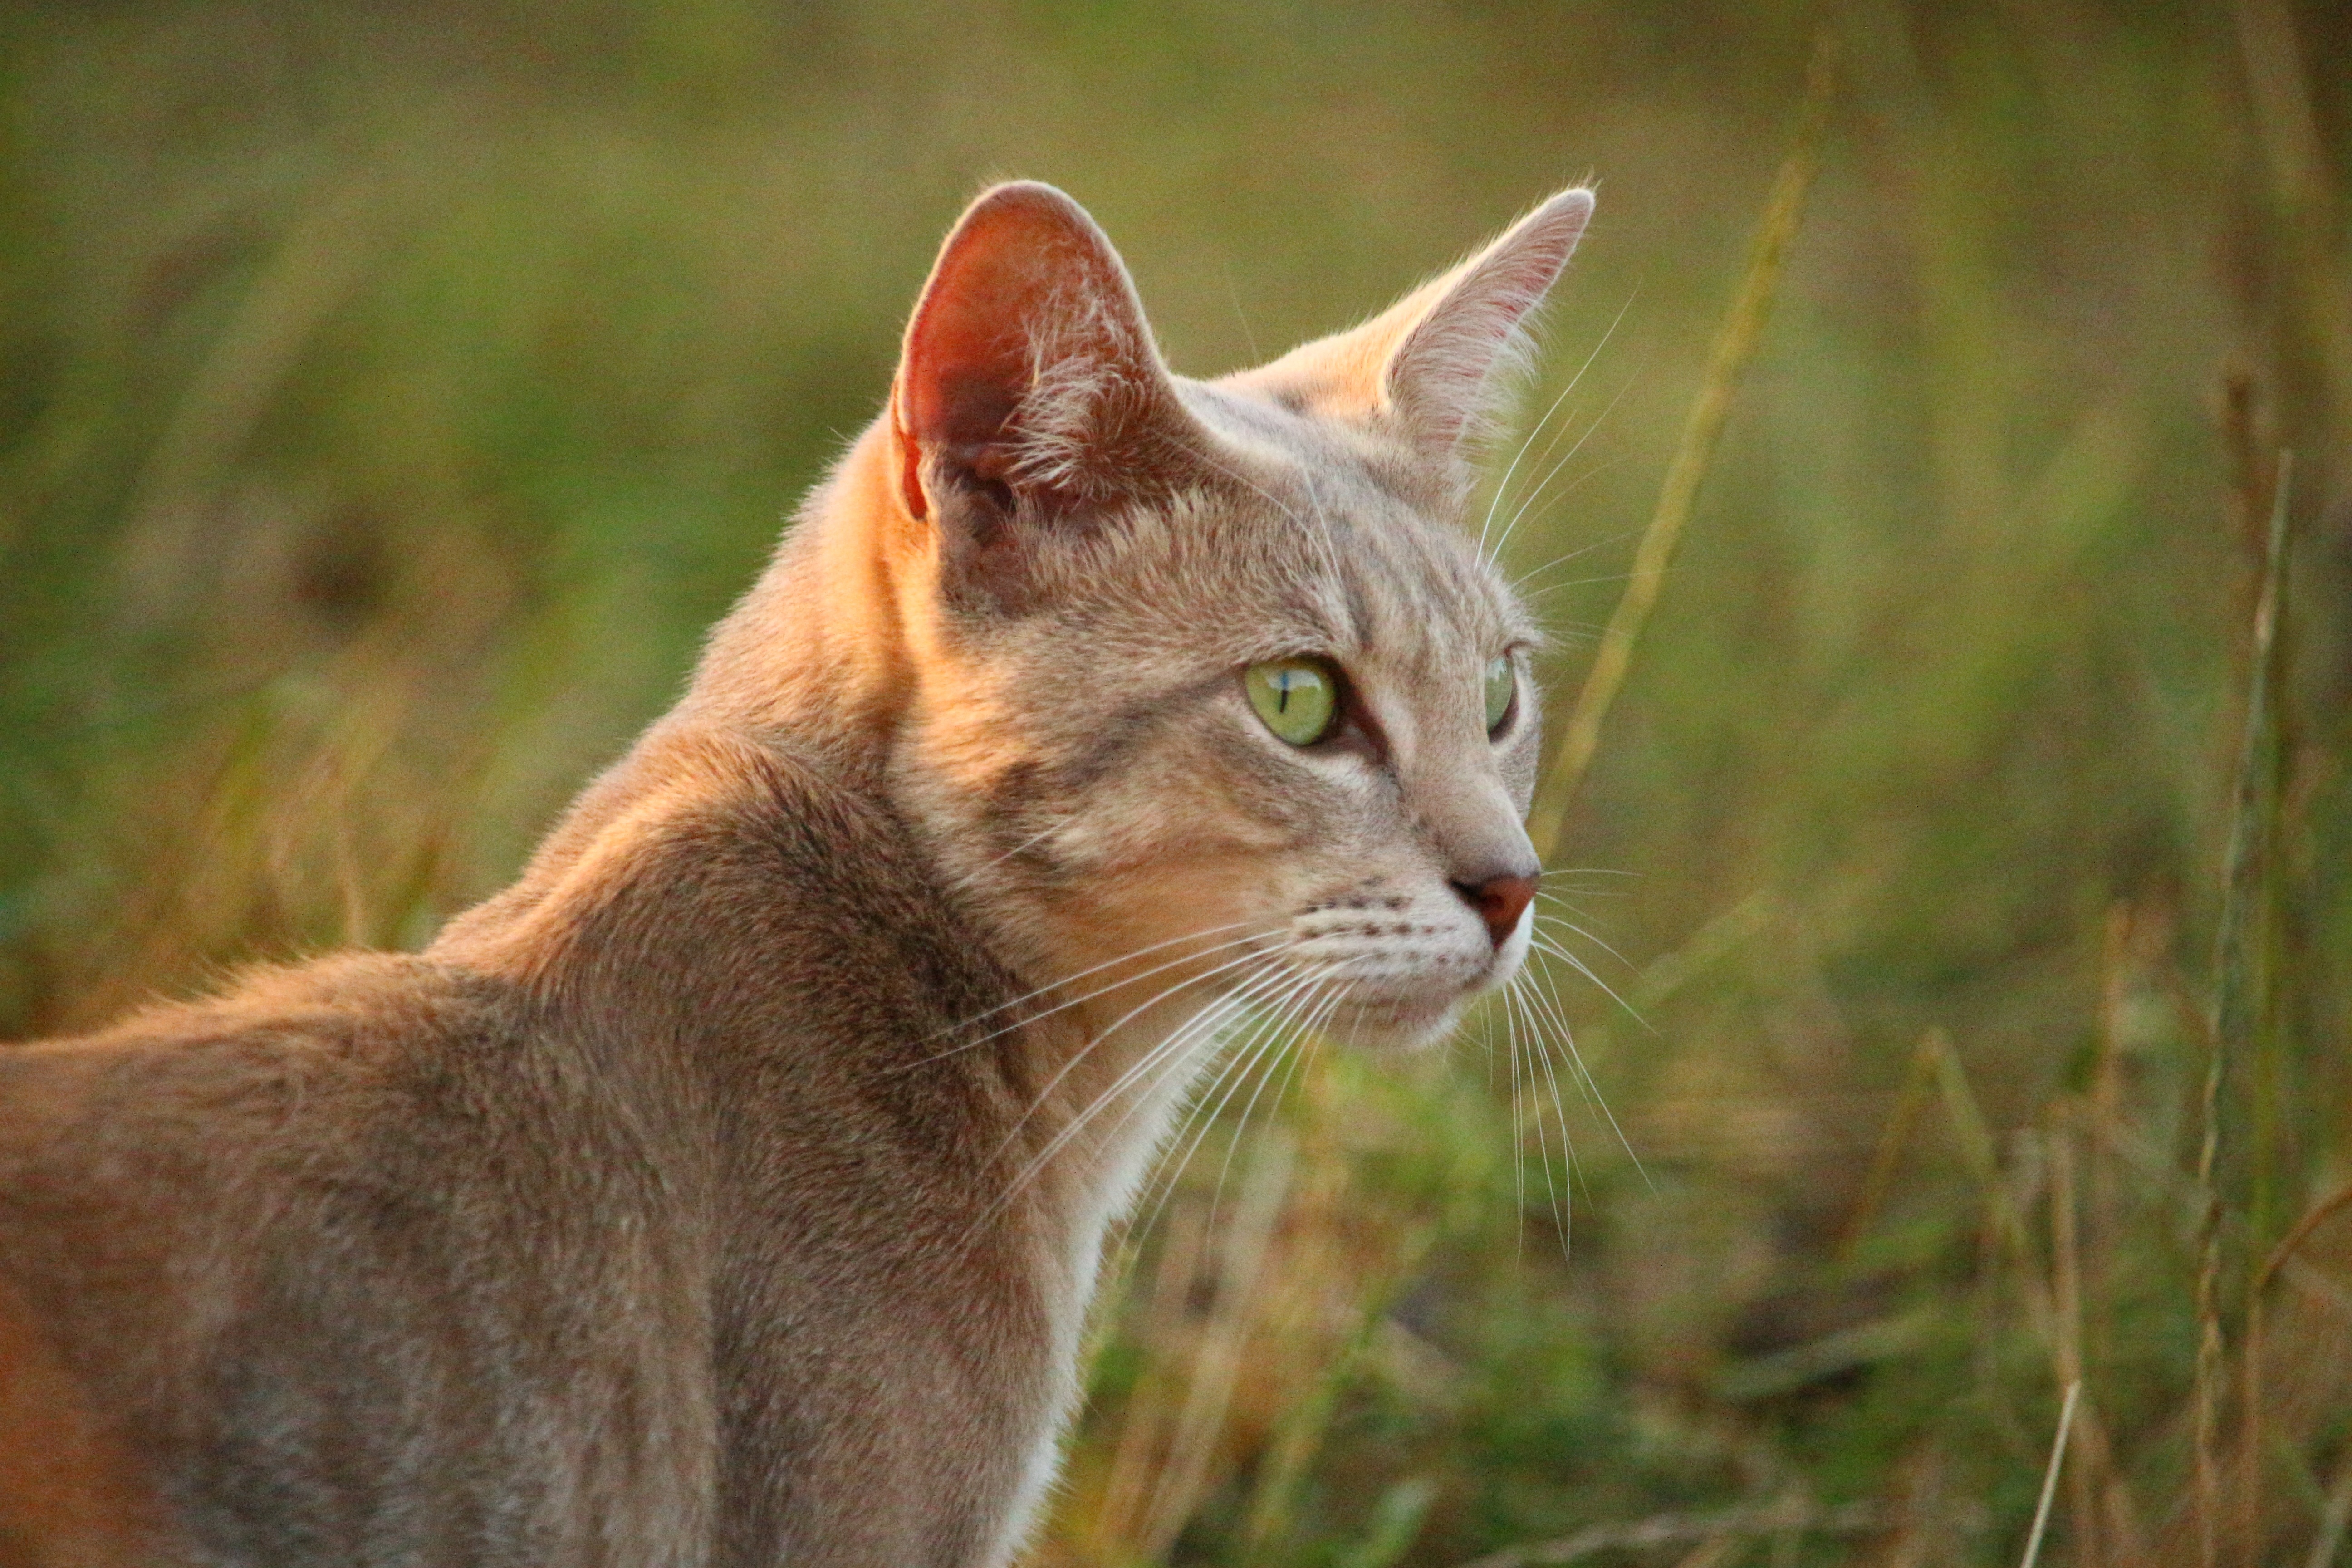
grass, sun, summer, kitten, cat, mammal, fauna, whiskers, vertebrate, mieze, puma, mackerel, tiger cat, evening light, european shorthair, wild cat, small to medium sized cats, cat like mammal, carnivoran, domestic short haired cat, rusty spotted cat